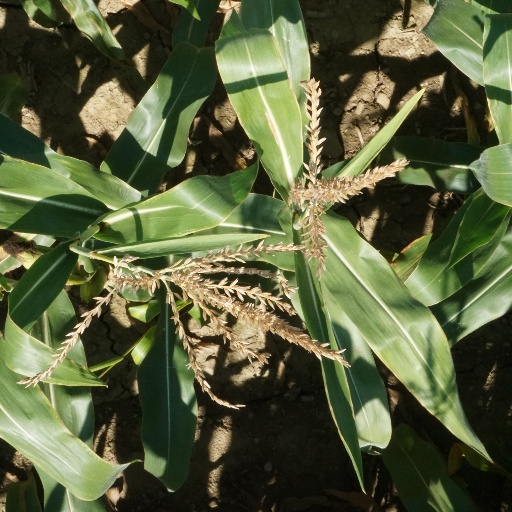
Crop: maize; corn